Beatrice Shilling

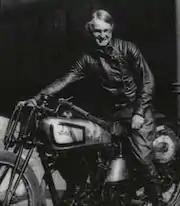
Beatrice Shilling with her Norton motorbike

In the 1930s, Shilling raced motorbikes. After winning a race at the Brooklands racetrack on a motorcycle she modified herself, in a job interview she encountered the sexist comment of "I suppose the men let you win" from the interviewer. On 24 August 1934 she lapped the Brooklands circuit at over 100 miles per hour, with an average speed of on her Norton M30. She was only the second woman to achieve this, the first being Florence Blenkiron earlier the same year. Both were awarded the British Motorcycle Racing Club's Gold Star award.